State road D.650 (Turkey)

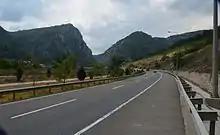
State road D-650 southbound in Bilecik Province.

D.650 is a north-to-south state road in Turkey. It starts at Karasu at the Black Sea coast and ends at Antalya at the Mediterranean Sea coast. Since it runs across Turkey from north to south, it crosses many state roads, including the D.100, D.200, and D.300.